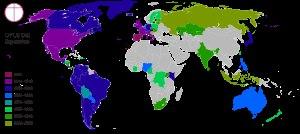
L’Opus Dei, également appelé Prélature de la Sainte Croix et Opus Dei, est une institution de l'Église catholique romaine fondée en 1928 par Josemaría Escrivá de Balaguer. Elle a d'abord été une pieuse union, puis, un institut séculier et elle est une prélature personnelle depuis 1982. En 2010, l'Opus Dei compte 89 560 membres dont 87 564 membres laïcs et 1 996 prêtres.